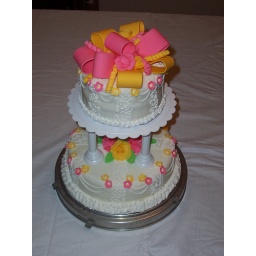
yellow cake filled with butterscotch pudding and covered in vanilla fondantdecorated with fondant pieces and buttercreammade by Meredith